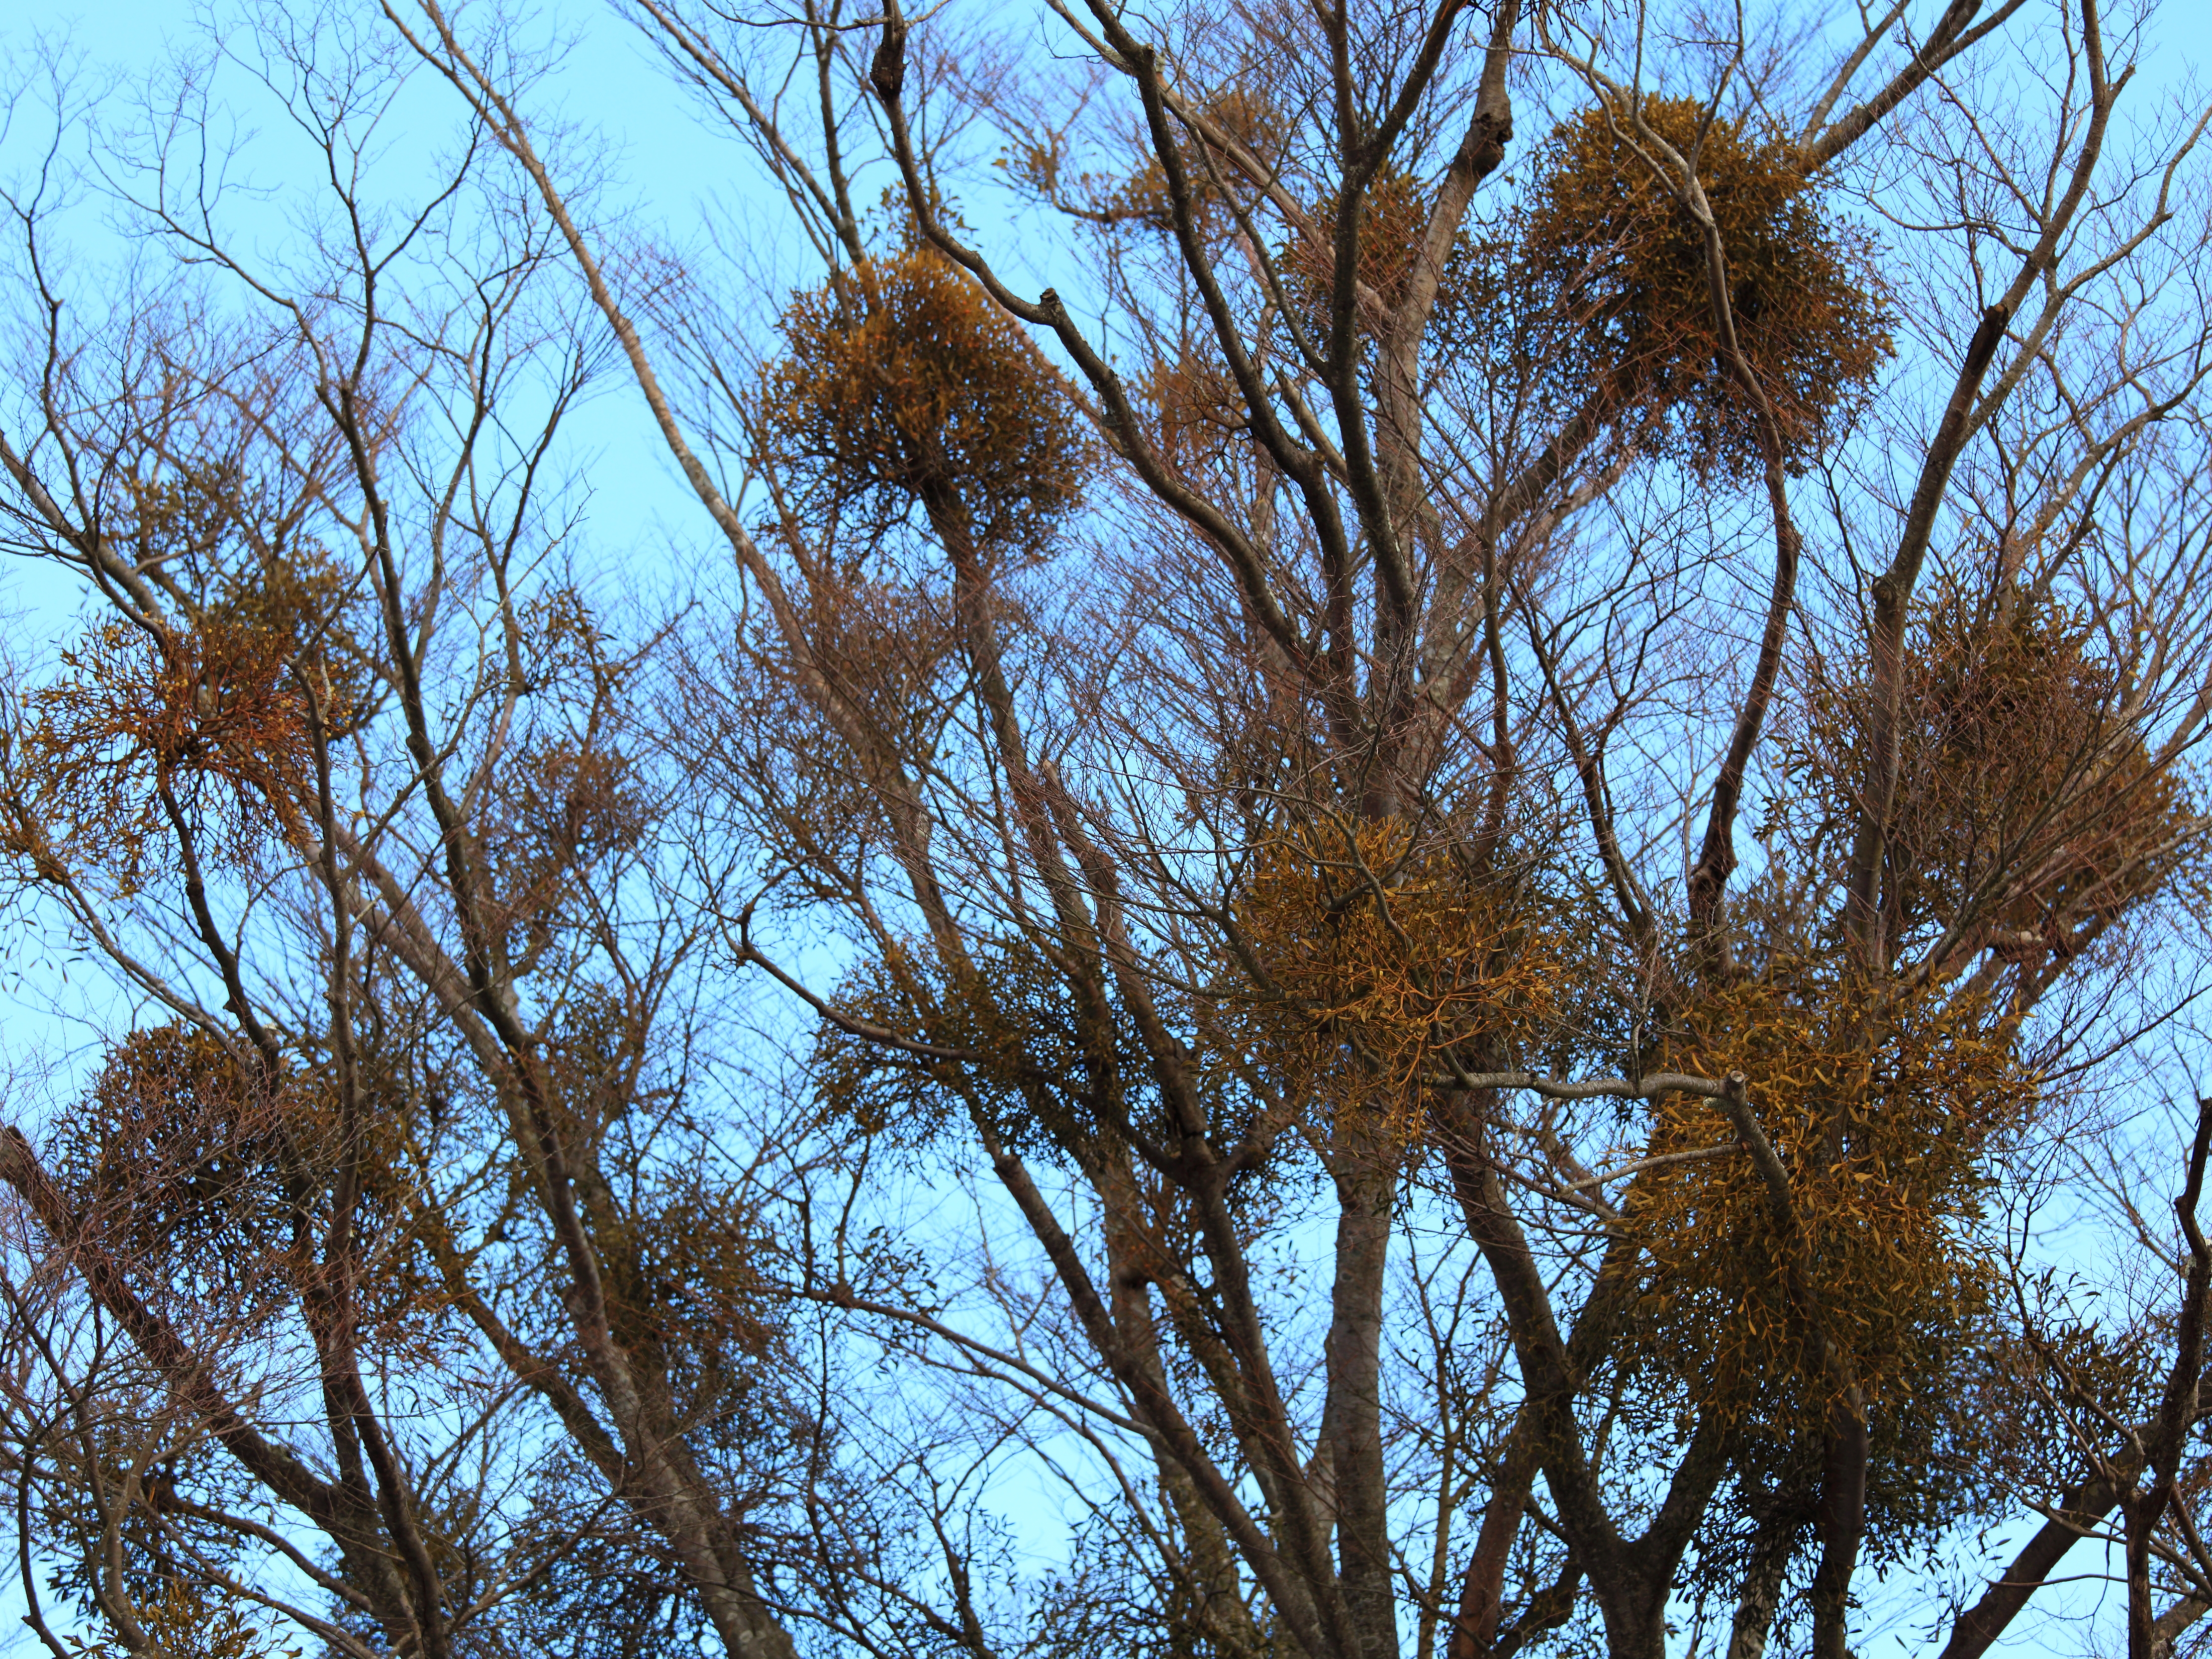
tree, nature, branch, winter, plant, sky, sunlight, leaf, flower, wildlife, high, autumn, season, savanna, 5d, hires, markii, ecosystem, hi, res, resolution, mistletoe, woody plant